Third Battle of Kharkov

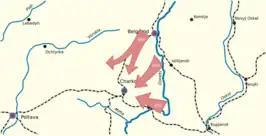
Operation Star, Soviet advances between 10 and 14 February 1943

On 2 February, the Red Army launched Operation Star, threatening the cities of Belgorod, Kharkov and Kursk. A Soviet drive, spearheaded by four tank corps organized under Lieutenant-General Markian Popov, pierced the German front by crossing the Donets River and pressing into the German rear. On 15 February, two fresh Soviet tank corps threatened the city of Zaporizhia on the Dnieper River, which controlled the last major road to Rostov and housed the headquarters of Army Group South and "Luftflotte 4" (Air Fleet Four). Despite Adolf Hitler's orders to hold the city, Kharkov was abandoned by German forces and the city was recaptured by the Red Army on 16 February.